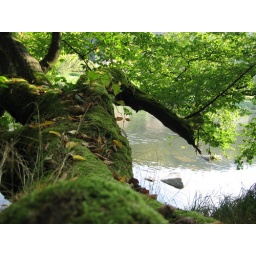
A tree by the river Regen